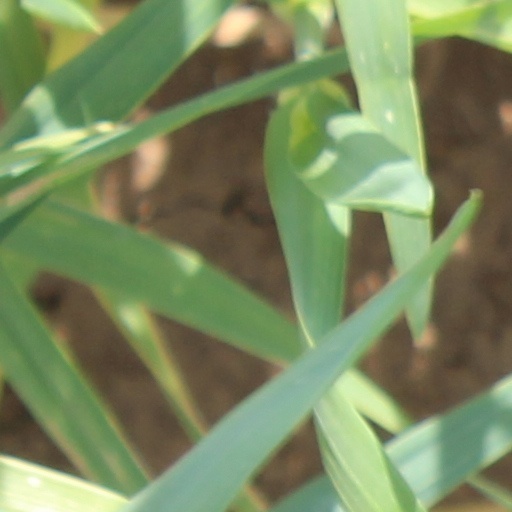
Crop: wheat